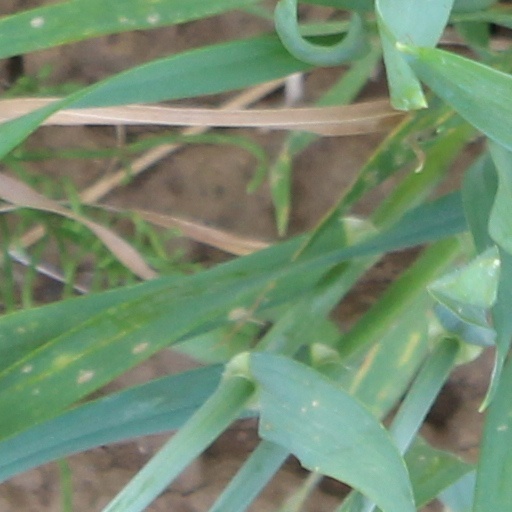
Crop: wheat